Teresa of Ávila

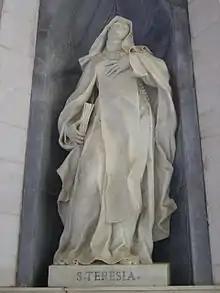
Statue of Saint Teresa of Ávila in Mafra National Palace, Mafra

In 1622, forty years after her death, she was canonized by Pope Gregory XV. The Cortes exalted her to patroness of Spain in 1627. The University of Salamanca had granted her the title (Latin for "Doctor of the Church") with a diploma in her lifetime, but that title is distinct from the papal honour of Doctor of the Church, which is always conferred posthumously. The latter was finally bestowed upon her by Pope Paul VI on 27 September 1970, along with Catherine of Siena, making them the first women to be awarded the distinction. Teresa is revered as the Doctor of Prayer. The mysticism in her works exerted a formative influence upon many theologians of the following centuries, such as Francis of Sales, Fénelon, and the Port-Royalists. In 1670, her coffin was plated in silver.